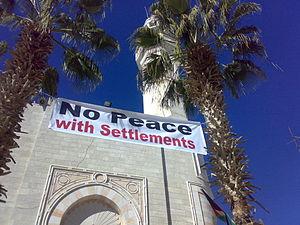
Bethléem est une ville située en Cisjordanie à environ 10 km au sud de Jérusalem. Cette ville compte 30 000 habitants, principalement des Palestiniens musulmans. Elle abrite aussi une petite communauté de chrétiens palestiniens, une des plus anciennes communautés chrétiennes au monde. L'agglomération de Bethléem s'étend aux villes de Beit Jala et Beit Sahour.